Volkswagen Vento (A05)

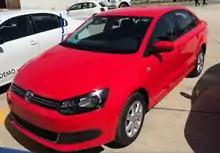

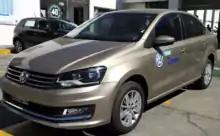

The Volkswagen Vento was introduced in the Mexican market as a 2014 model manufactured by Volkswagen India. It has developed a high rate of sales, leaving behind the Clásico (redesigned Jetta MK4) and Jetta MK6, both produced in Mexico. The main rivals in Mexican market are the Chevrolet Aveo, Nissan Versa and Kia Rio.